Answer in natural language. Considering the relative positions, is black basic chair (highlighted by a green box) above or below black shelving unit with two shelves (highlighted by a red box)? Choose between the following options: below or above
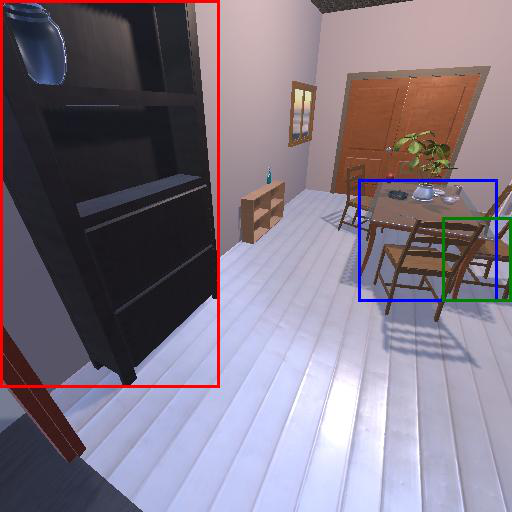
<answer>above</answer>